Bird visual acuity rendering: 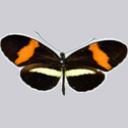
Butterfly visual acuity rendering: 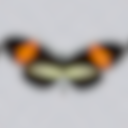
Species: melpomene
Subspecies: rosina_N
Sex: female
View: dorsal
Hybrid status: valid subspecies
Locality: Las Pavas CRI AL
Coordinates: 10.967, -85.083